Byzantine–Bulgarian war of 913–927

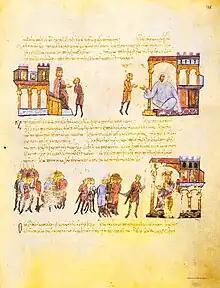
Romanos Lekapenos attempting to stop the alliance between Simeon of Bulgaria and Fatimid Caliph al-Mahdi Bilah.

After the threat from Serbia was eliminated in 917, Simeon personally led a campaign in the Theme of Hellas and penetrated deep to the south, reaching the Isthmus of Corinth. Although many people fled to the island of Euboea and the Peloponnese peninsula, the Bulgarians took many captives and forced the population to pay taxes to the Bulgarian state. The capital of Hellas, Thebes, was seized and its fortifications destroyed. A noteworthy episode of that campaign was described in the manual on warfare "Strategikon" by the 11th-century writer Kekaumenos. After fruitlessly besieging a populous city in Hellas, Simeon employed a "ruse de guerre" by sending brave and resourceful men into the city to discover weaknesses in its defences. They discovered that the gates were held high above the ground on hinges. After receiving their report, Simeon sent five men into the city with axes to eliminate the guards, break the hinges, and open the gates for the Bulgarian army. After the gates were opened, the Bulgarian army moved in and occupied the city without bloodshed.